Arlen Specter

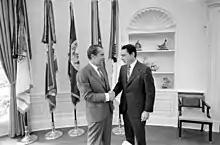
Specter greeting President Richard Nixon in 1971

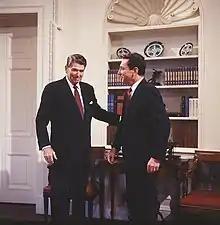
Specter with President Ronald Reagan in 1986

In 1988, he co-sponsored an amendment to the Fair Housing Act of 1968, which prohibited discrimination in the rental, sale, marketing, and financing of the nation's housing. The amendment strengthened the ability of the Office of Fair Housing and Equal Opportunity to enforce the Fair Housing Act and expanded the protected classes to include disabled persons and families with children. In 1998 and 1999, Specter criticized the Republican Party for the impeachment of President Bill Clinton. Believing that Clinton had not received a fair trial, Specter cited Scots law to render a verdict of "not proven" on Clinton's impeachment. However, his verdict was recorded as "not guilty" in the Senate records.